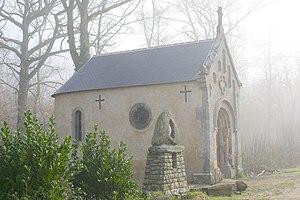
Chapelle Notre-Dame de Bonsecours aux Champs-Géraux.
Les Champs-Géraux [lɛ ʃɑ̃ ʒeʁo] est une commune française située dans le département des Côtes-d'Armor, en région Bretagne.